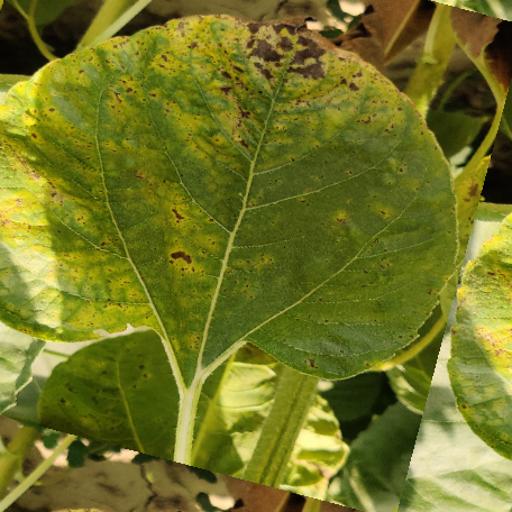
Label: Downy_mildew